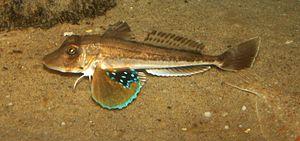
"Le grondin perlon, Chelidonichthys lucerna, aussi appelé trigle hirondelle et galline ou gallinette dans le Sud de la France est une espèce de poissons téléostéens de la famille des Triglidae. Comme d'autres espèces, il est appelé ""grondin"" en raison des bruits ventraux qu'il produit, et qui ressemblent à des grondements.